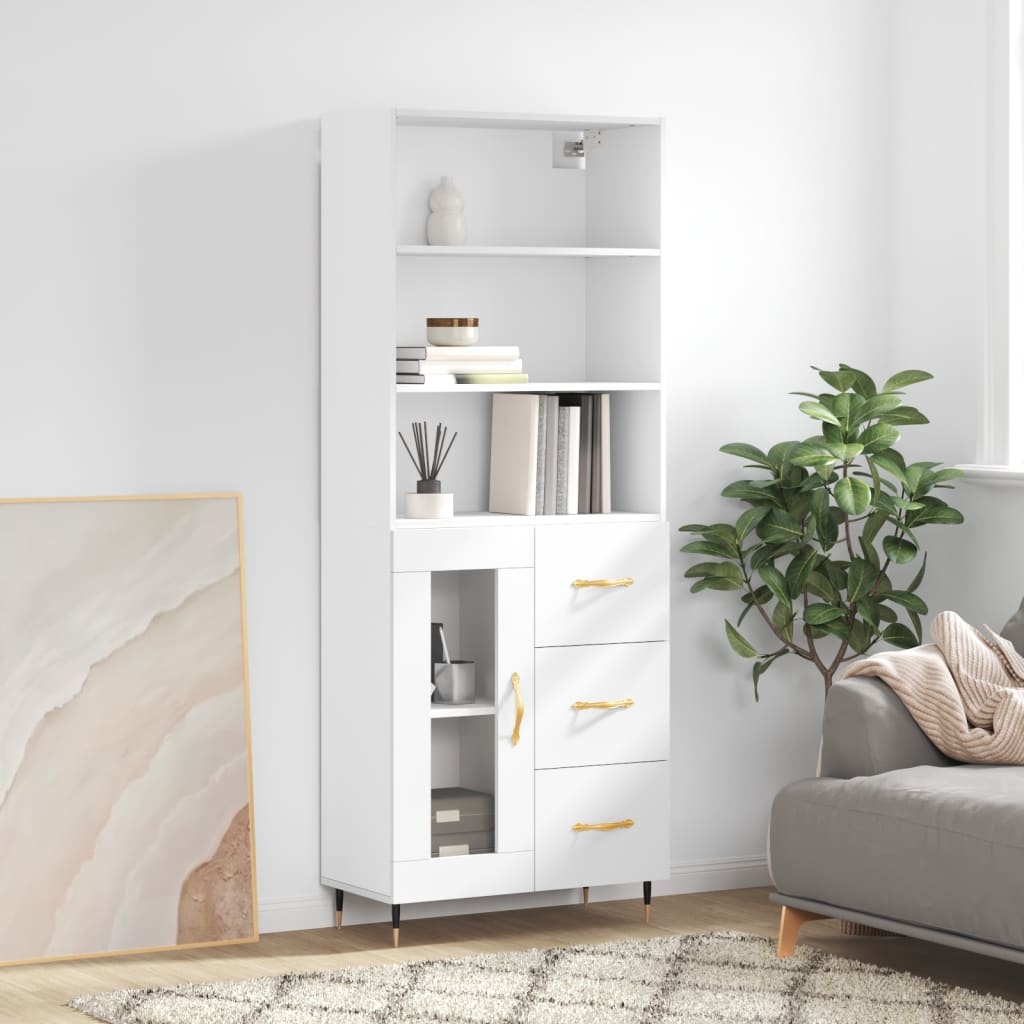
Komoda, baltos spalvos, 69,5x34x180cm, apdirbta mediena
Ieškote stilingos komodos? Ši komoda suteiks jūsų interjerui elegantiško žavesio! Patvari medžiaga: išskirtinės kokybės apdirbta mediena pasižymi lygiu paviršiumi bei yra tvirta, stabili ir atspari drėgmei. Daug vietos daiktams: spintelė suteikia pakankamai vietos tvarkingai bei lengvai pasiekiamus laikyti savo įvairius kasdienius reikiamus daiktus. Praktiškos durelės: užtikrinkite savo erdvėje tvarką, nedidelius reikiamus daiktus paslėpę už spintelės durelių. Geležinės kojelės: geležinės kojelės suteiks jūsų interjerui ramaus stiliaus ir tuo pačiu užtikrins stabilumą. Įspėjimas: Norint išvengti nuvirtimo, ši prekė turi būti naudojama su pakuotėje esančiu sieniniu laikikliu. Gera žinoti: Tvirtinimui prie sienos skirti sraigtai ir kaiščiai į pristatymą neįeina. Patariame ieškoti ir rinktis jūsų sienoms tinkančius sraigtus ir kaiščius. Jei nesate tikri, pagalbos kreipkitės į profesionalą. Perskaitykite ir sekite kiekvieną instrukcijose nurodytą žingsnį. Spalva: balta Medžiaga: apdirbta mediena, geležis, stiklas Bendri matmenys: 69,5 x 34 x 180 cm (plotis x gylis x aukštis) Šoninės spintelės matmenys: 69,5 x 34 x 90 cm (plotis x gylis x aukštis) Komodos viršaus matmenys: 69,5 x 32,5 x 90 cm (plotis x gylis x aukštis) Reikia surinkti: taip Komplektą sudaro: 1 x šoninė spintelė 1 x komodos viršus Legal Documents: Daugiau informacijos apie tai, kaip galėtumėte apsaugoti savo baldus nuo apvirtimo, galite rasti čia
Brand: vidaXL
Category: Furniture > Cabinets & Storage > Dressers